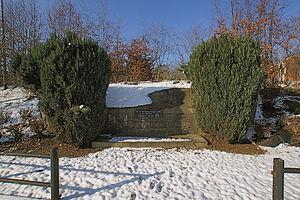
Fléron, Belgique: Un de derniers vestige visibles du Fort de Flémalle
Le fort de Fléron est un des 12 forts composant la position fortifiée de Liège à la fin du XIXᵉ siècle en Belgique.